Bobby Roode

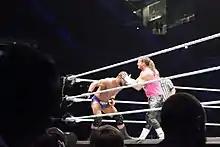
Roode's first feud on the main roster was with Dolph Ziggler, who would become his tag team partner in the following years.

On the August 22 episode of "SmackDown", Roode made his main roster debut as a face, defeating Aiden English in a singles match and later defeated Mike Kanellis on the following episode of "SmackDown Live". On the September 26 episode of "SmackDown Live", Roode confronted and challenged Dolph Ziggler for a match on October 8 at Hell in a Cell which Roode won with a roll-up whilst holding Ziggler's tights. Afterwards, Ziggler attacked Roode and demanded a rematch on the following episode of "SmackDown Live" which Roode accepted, suffering his first pinfall loss on the main roster as this time it was Ziggler who held Roode's tights. On the October 24 episode of "SmackDown Live", Roode interrupted a backstage interview with Ziggler and Renee Young, suggesting a two out of three falls match next week on "SmackDown Live" with Ziggler, which he accepted. Roode then defeated Ziggler two falls to one, ending their feud and also earning a spot on Team SmackDown at Survivor Series. On November 19 at Survivor Series, Roode was eliminated second overall by Braun Strowman and Team SmackDown then eventually lost to Team Raw. In late November, Roode started a rivalry with United States Champion Baron Corbin, leading to a match for the title on December 17 at "Clash of Champions" also involving Ziggler, who won the title by pinning Corbin.